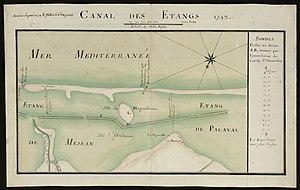
Villeneuve-lès-Maguelone. - Plan du projet de canal des étangs de Palavas et de Méjean
Villeneuve-lès-Maguelone est une commune française située dans le département de l'Hérault, en périphérie de Montpellier, en région Occitanie.